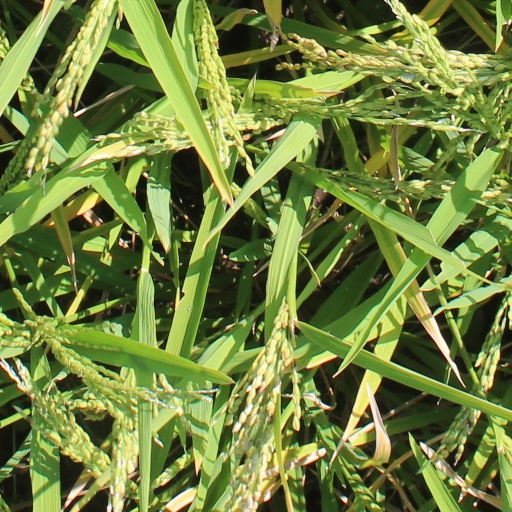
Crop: rice